Wong Foon Sien

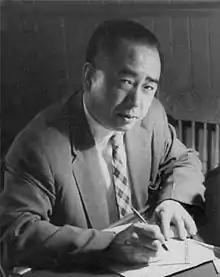

Wong Foon Sien (7 July 1899 – 31 July 1971), also simply known as Foon Sien, was a Canadian journalist and labour activist. He devoted time to a number of civil and human rights organizations, was one of the early leaders of the Chinese Benevolent Association in Vancouver, and was "perhaps the most influential person" in the city's Chinatown. He was sometimes referred to as the "spokesman for Chinatown", or as "mayor of Chinatown" by Vancouverites, to the resentment of some Chinese Canadians in the community.